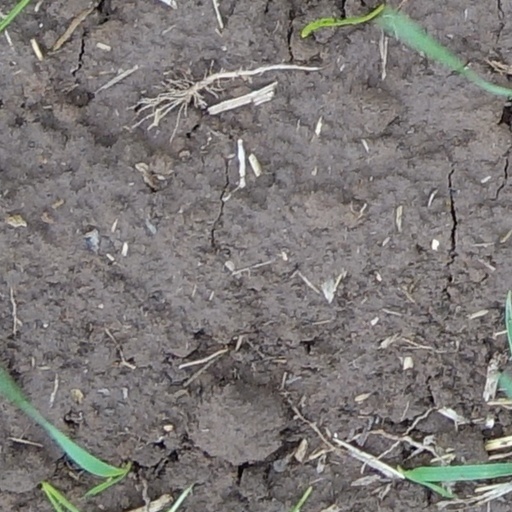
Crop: wheat